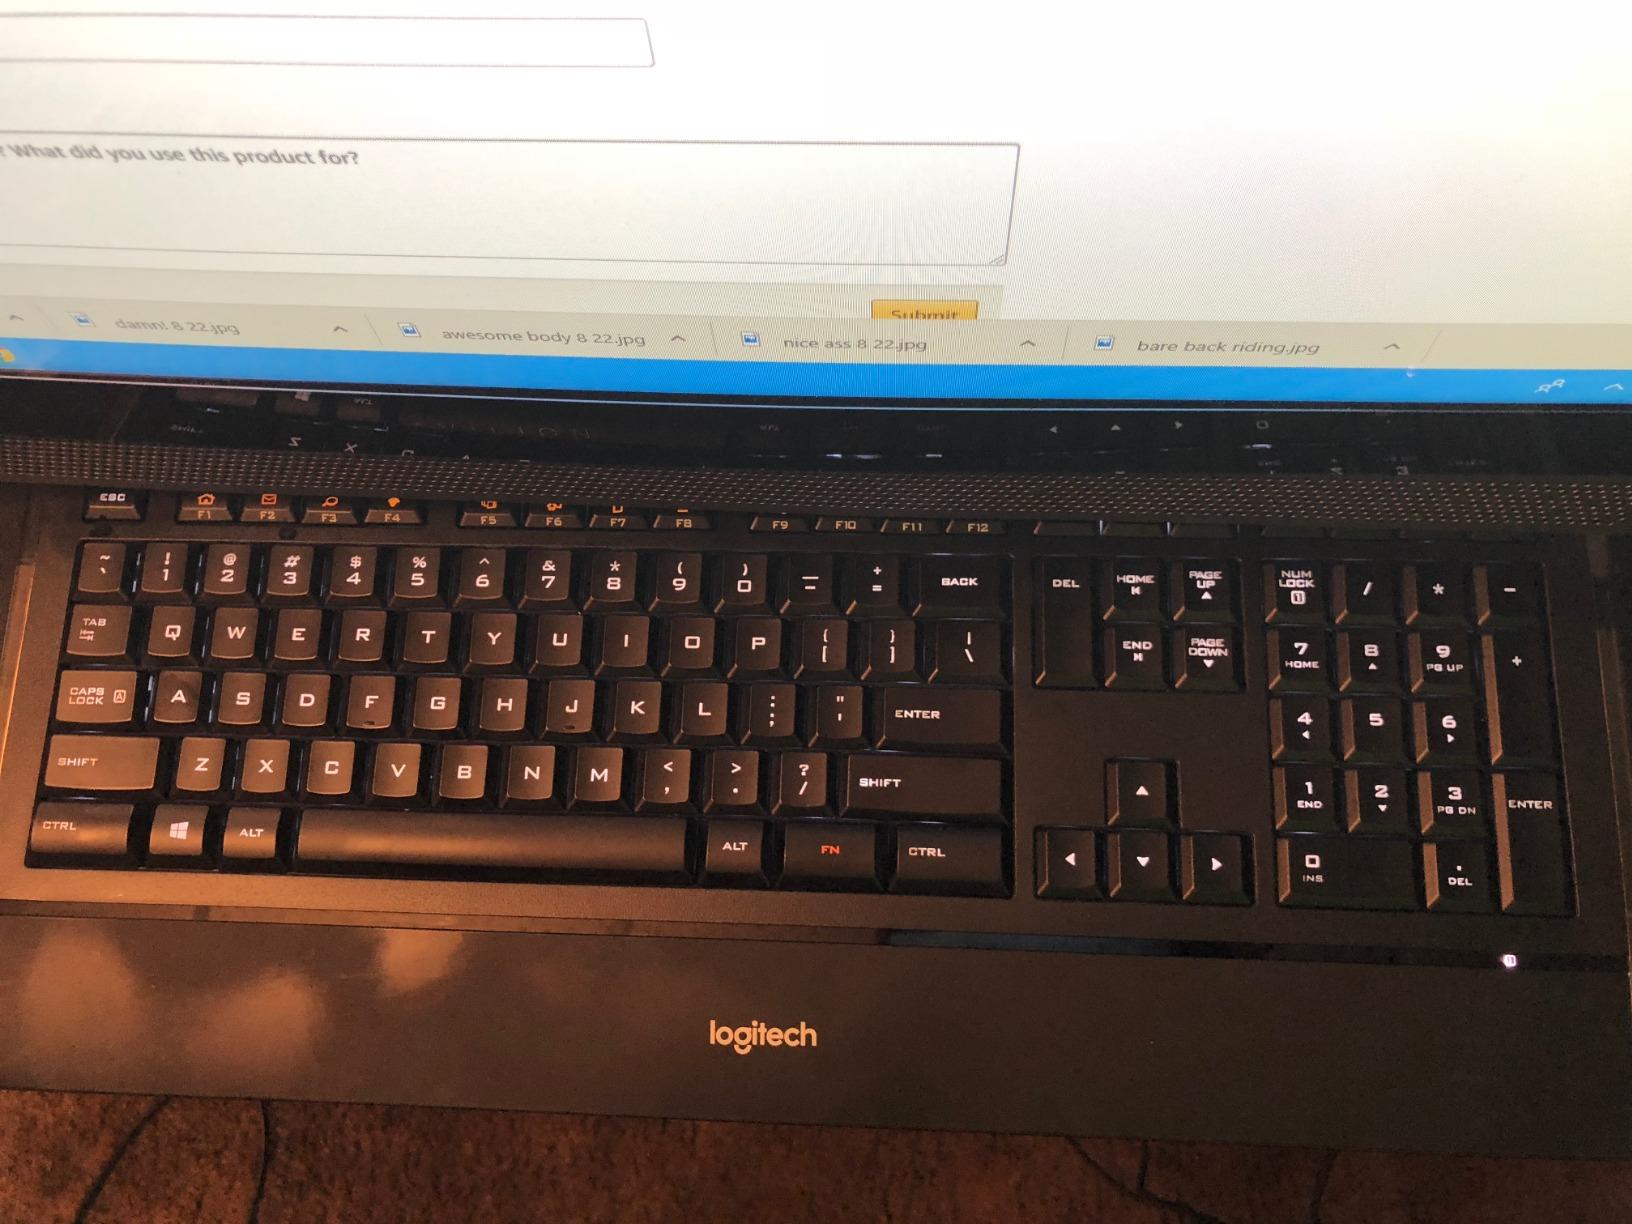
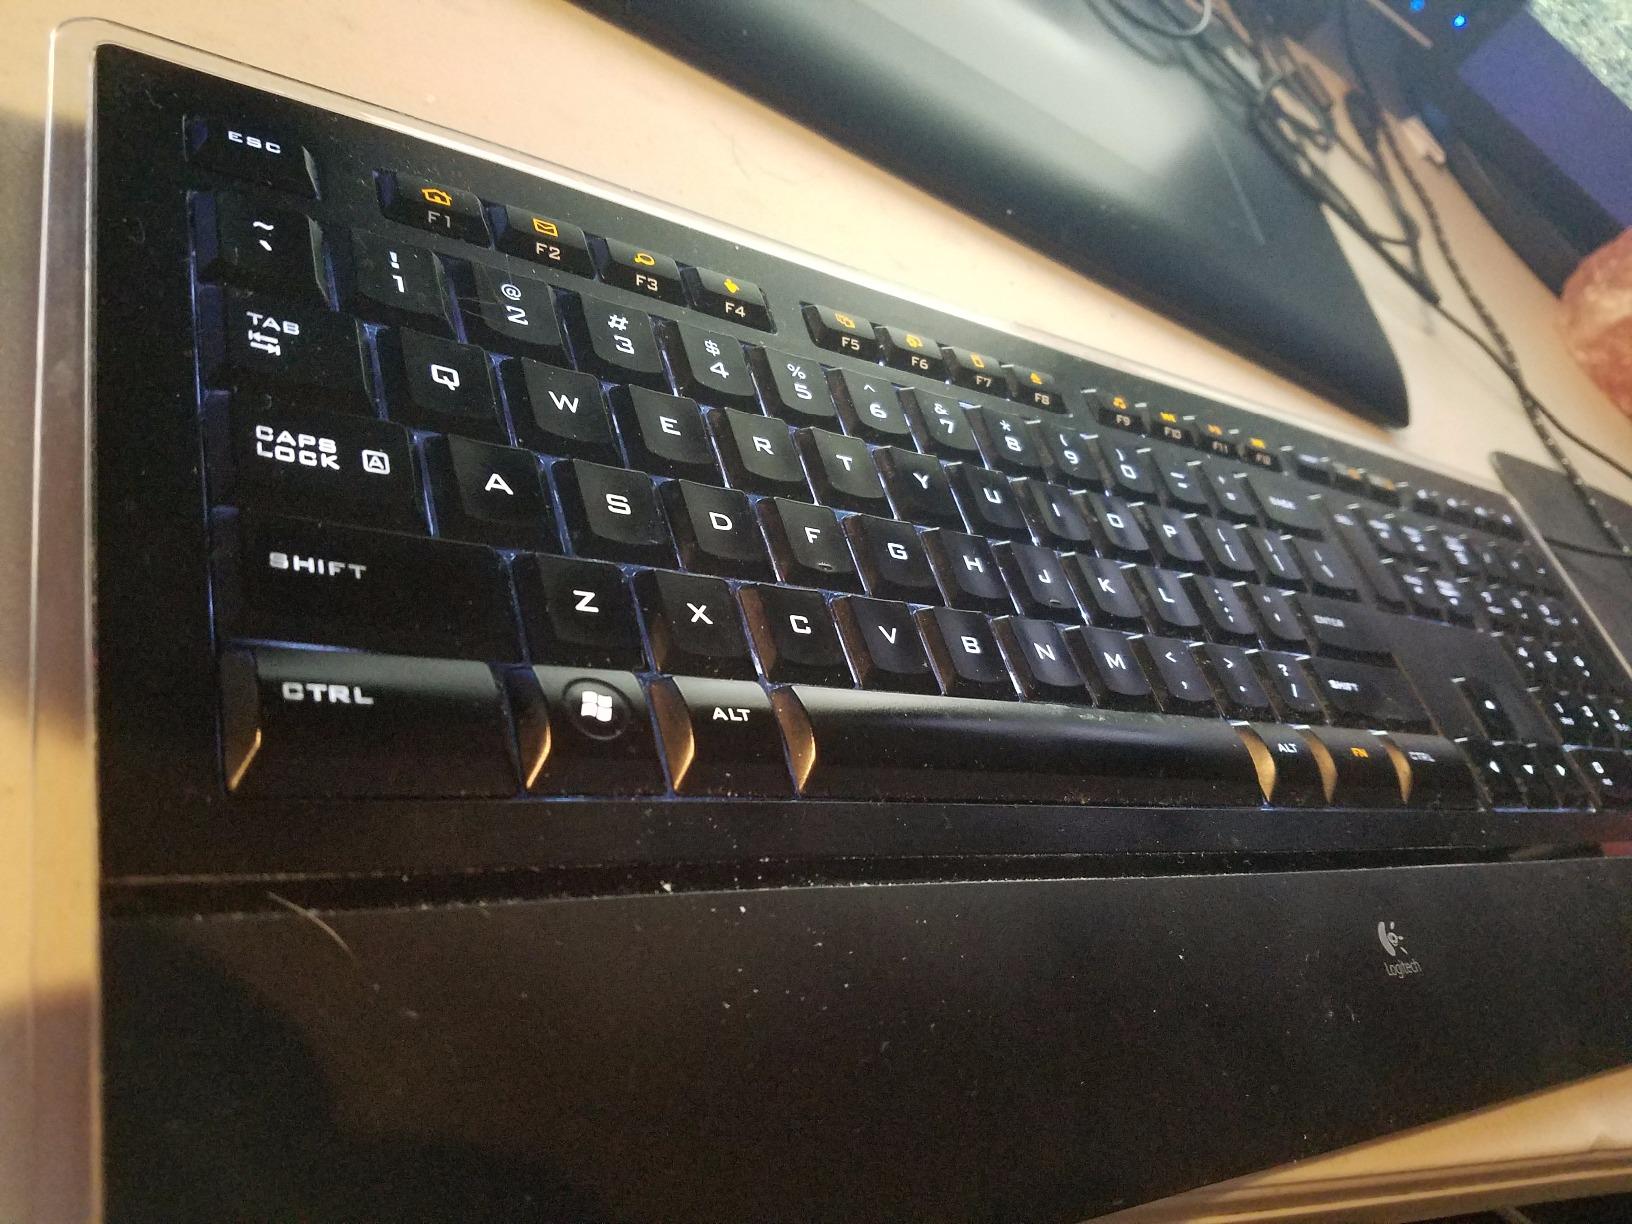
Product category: keyboard
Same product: yes